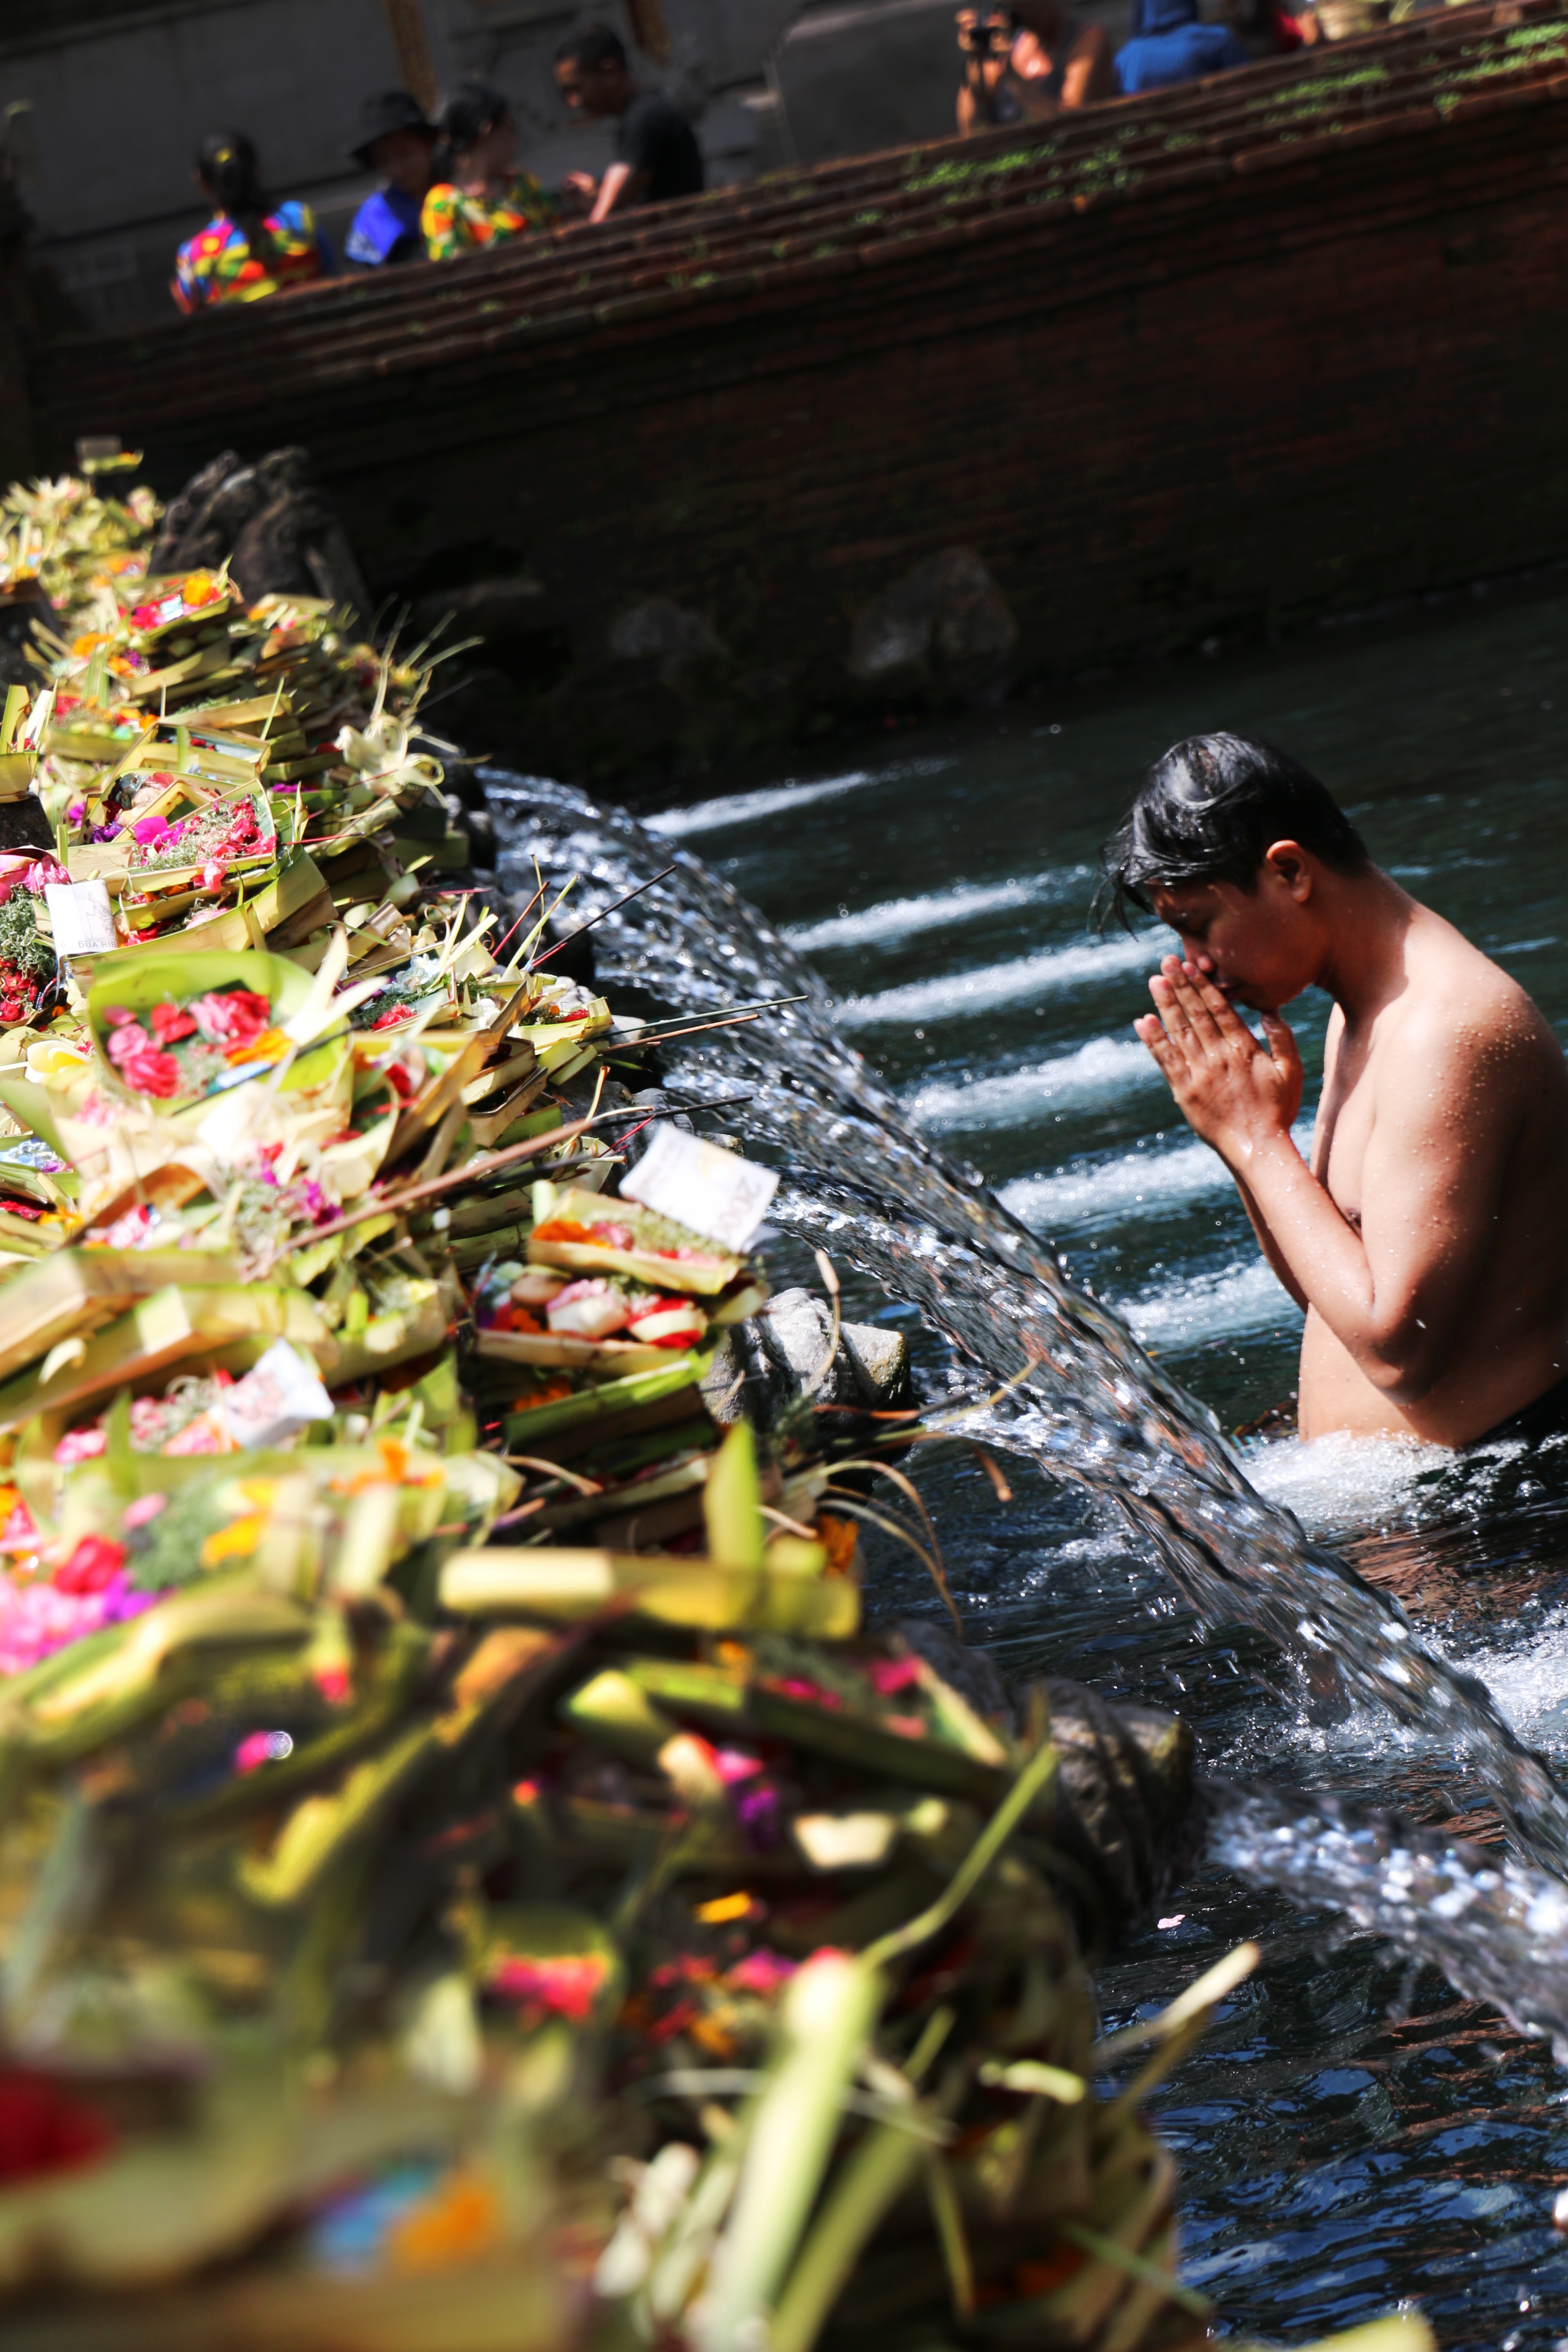
water, crowd, reflection, color, peace, calm, buddhism, zen, spiritual, meditation, happiness, indonesia, i pray